Gambier Terrace

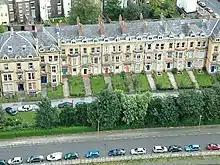
View from the Anglican Cathedral

Gambier Terrace is a street of 19th-century houses in Liverpool, England, overlooking St James's Mount and Gardens and the cathedral. It is generally reckoned to be in Canning, although it falls within the Rodney Street conservation area, together with Hope Street and Rodney Street.